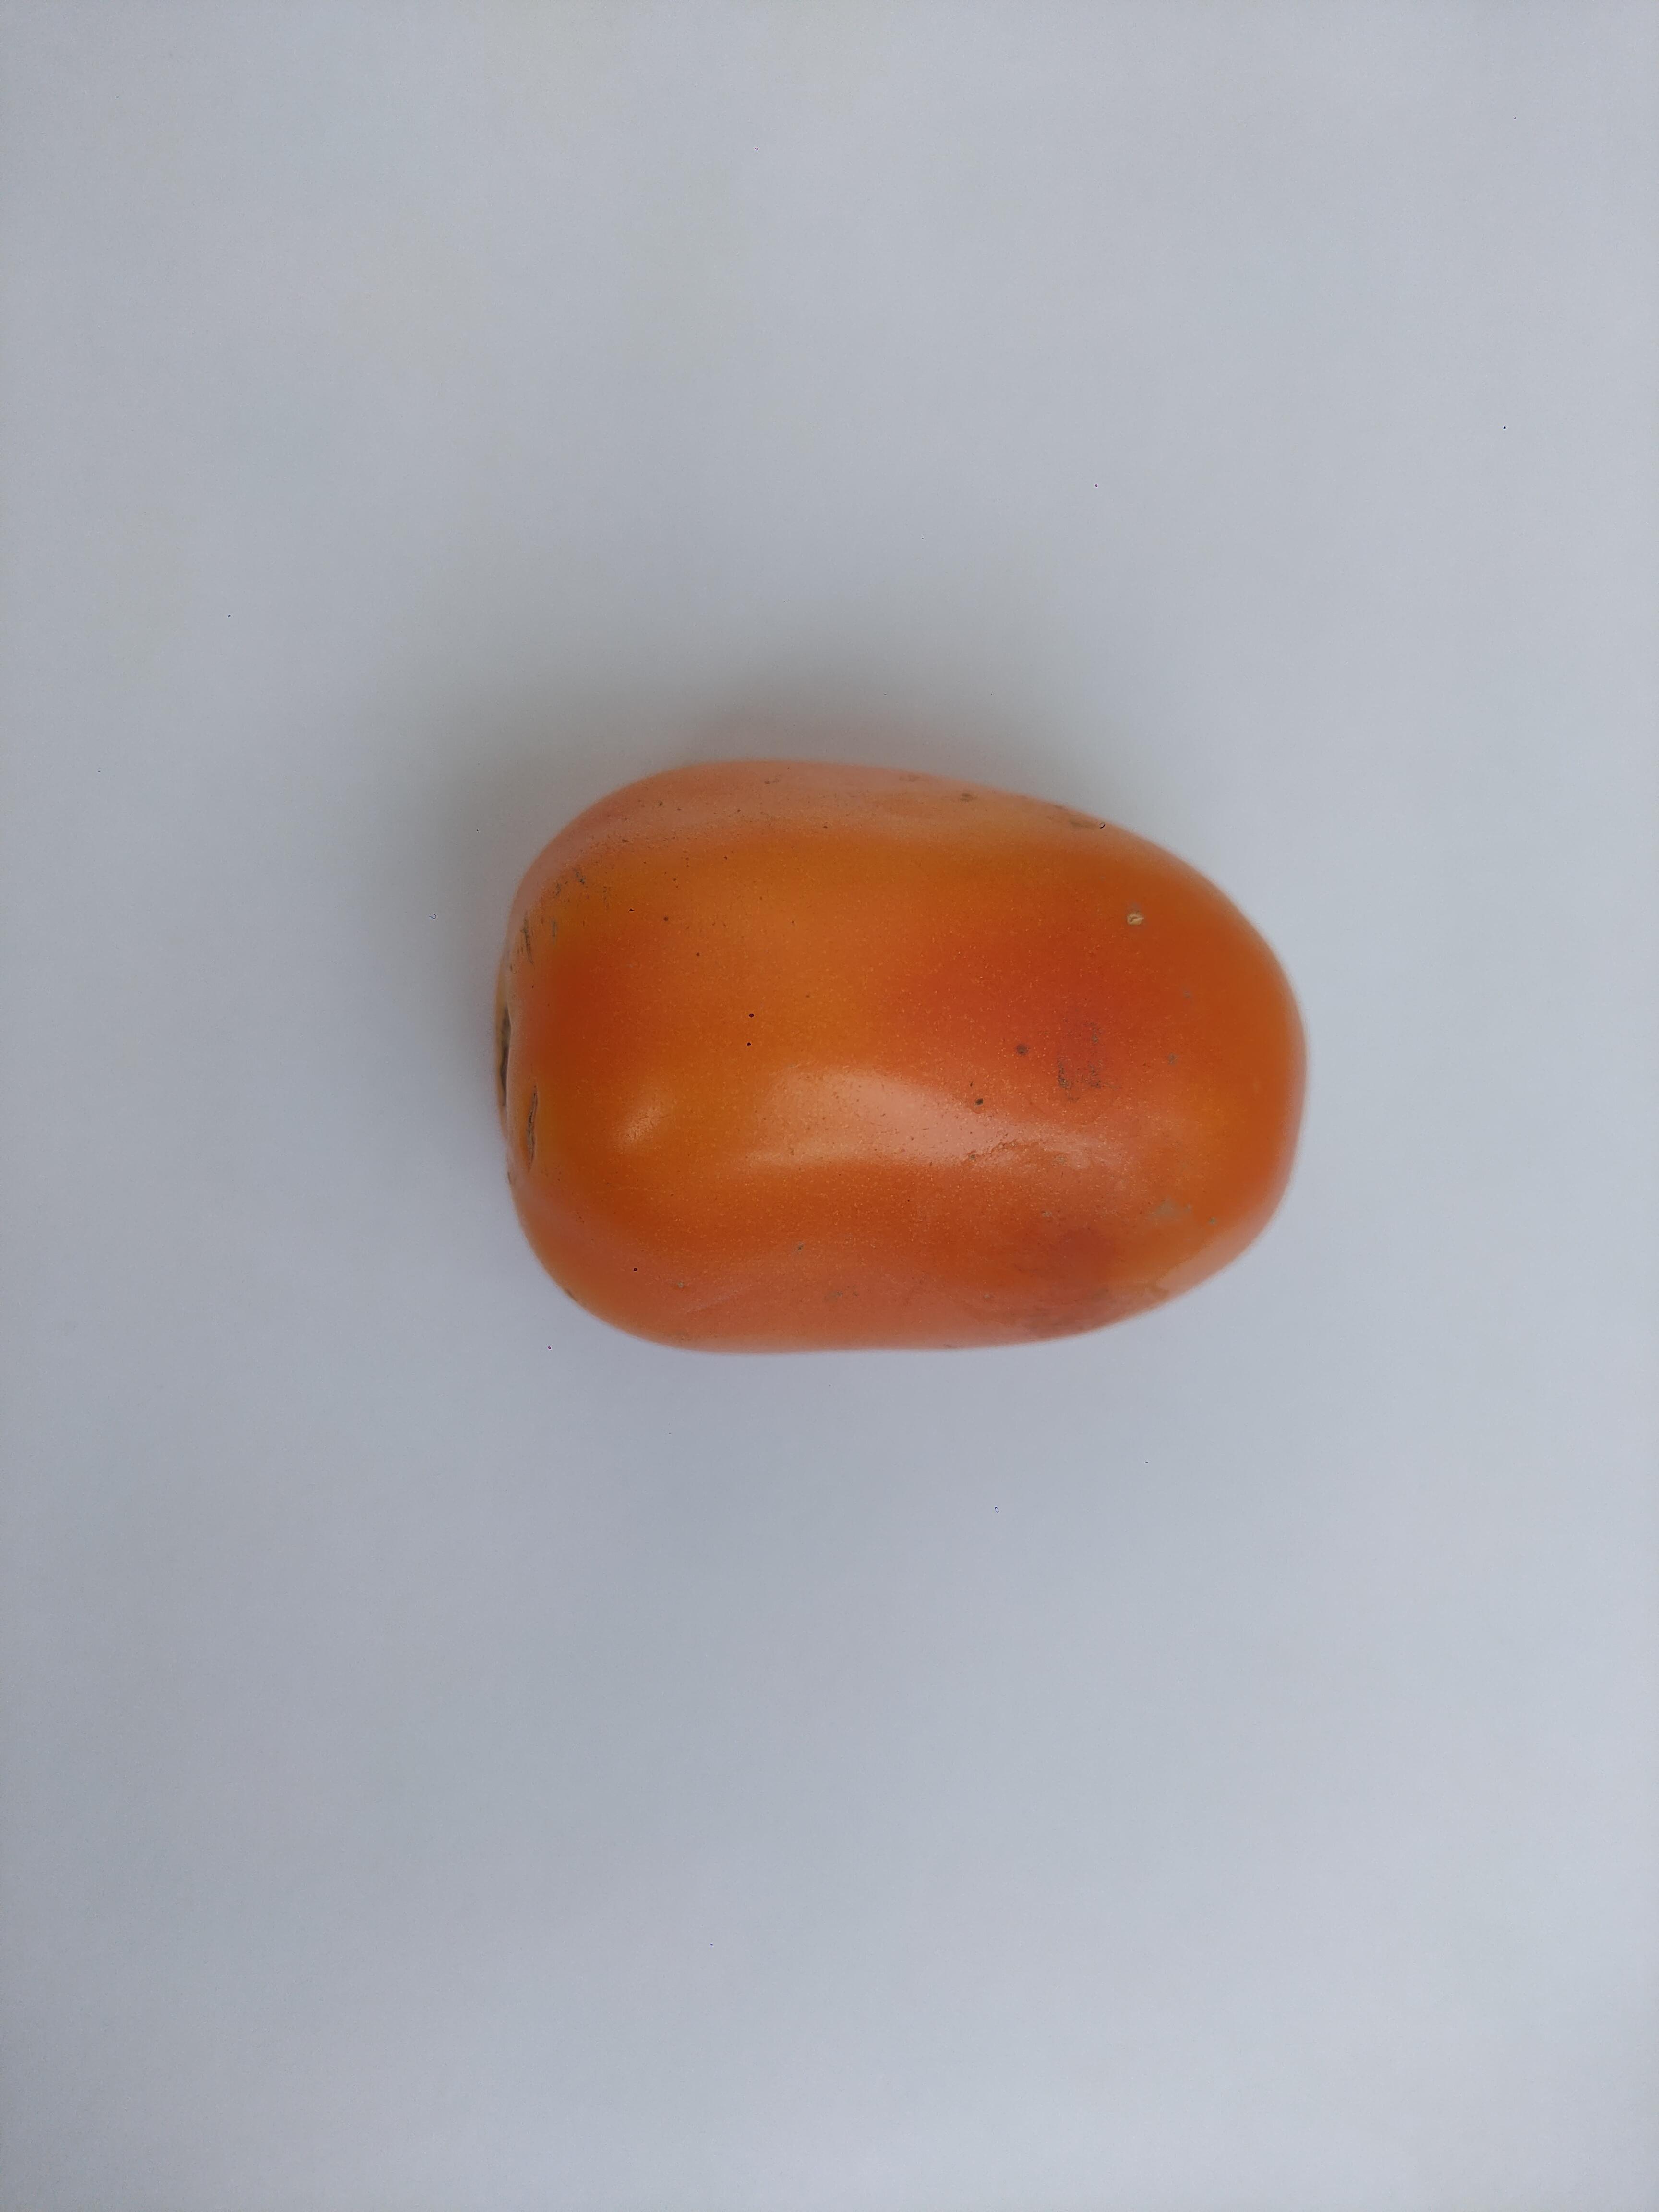
Label: Tomato